Engine House No. 11 (Columbus, Ohio)

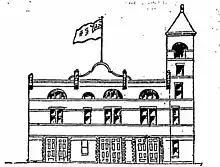
Initial design for the east and west side engine houses in 1896

The East Main Street engine house was designed in 1896, to be identical in interior and exterior design to the original Engine House No. 10 on West Broad Street. Both were locations on the National Road. Construction ran from August 1896 to February 1897. The building cost $12,900 while furnishing and equipment cost $10,700, making for a total expense of $23,600.